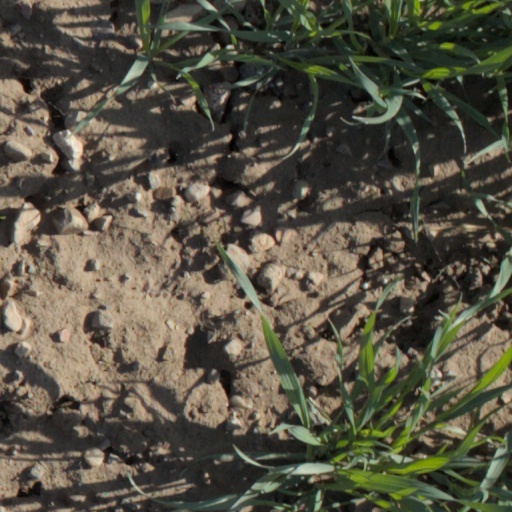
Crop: wheat